Market Street (San Francisco)

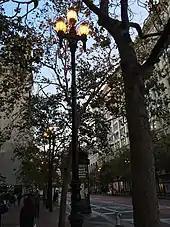
The Path of Gold street lamps (2018)

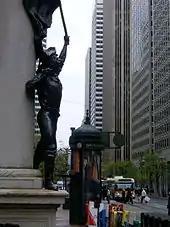
Another view of Market Street in downtown San Francisco, taken near the intersection with Montgomery Street, looking northeast toward the Ferry Building. The foreground bronze is entitled "Admission Day", by Douglas Tilden.

Willis Polk designed the Path of Gold Street Lamps in 1908 for United Railways’ trolley poles with street lights. The tops were designed in 1916 by sculptor Leo Lentelli and engineer Walter D'Arcy Ryan. The "Winning of the West" bases were designed by sculptor Arthur Putnam and feature three historical subjects: covered wagons, mountain lions, and alternating prospectors and Indians. The City required the highly ornamental poles to permit the much-opposed overhead trolley wires.